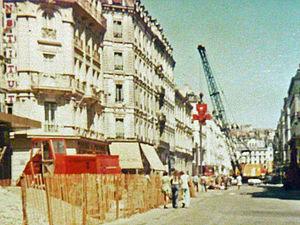
Construction de l'ouvrage du Métro de Lyon.
Le métro de Lyon est un des systèmes de transport en commun desservant la ville française de Lyon et son agglomération. Il s'agit d'un réseau métropolitain constitué de quatre lignes dénommées à l'aide des lettres A, B, C et D auxquelles s'ajoutent deux lignes de funiculaires dénommées par les indices F1 et F2. Le réseau comporte quarante stations pour 32,05 km de voies en site propre.